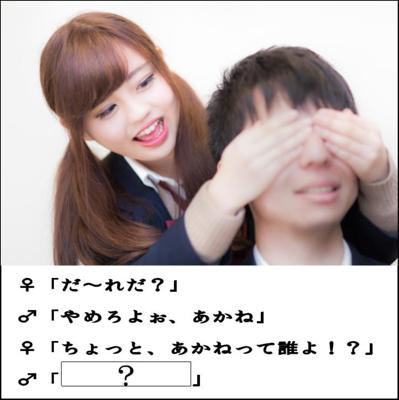
回答: ちげぇーよ、目が開かねーんだよ